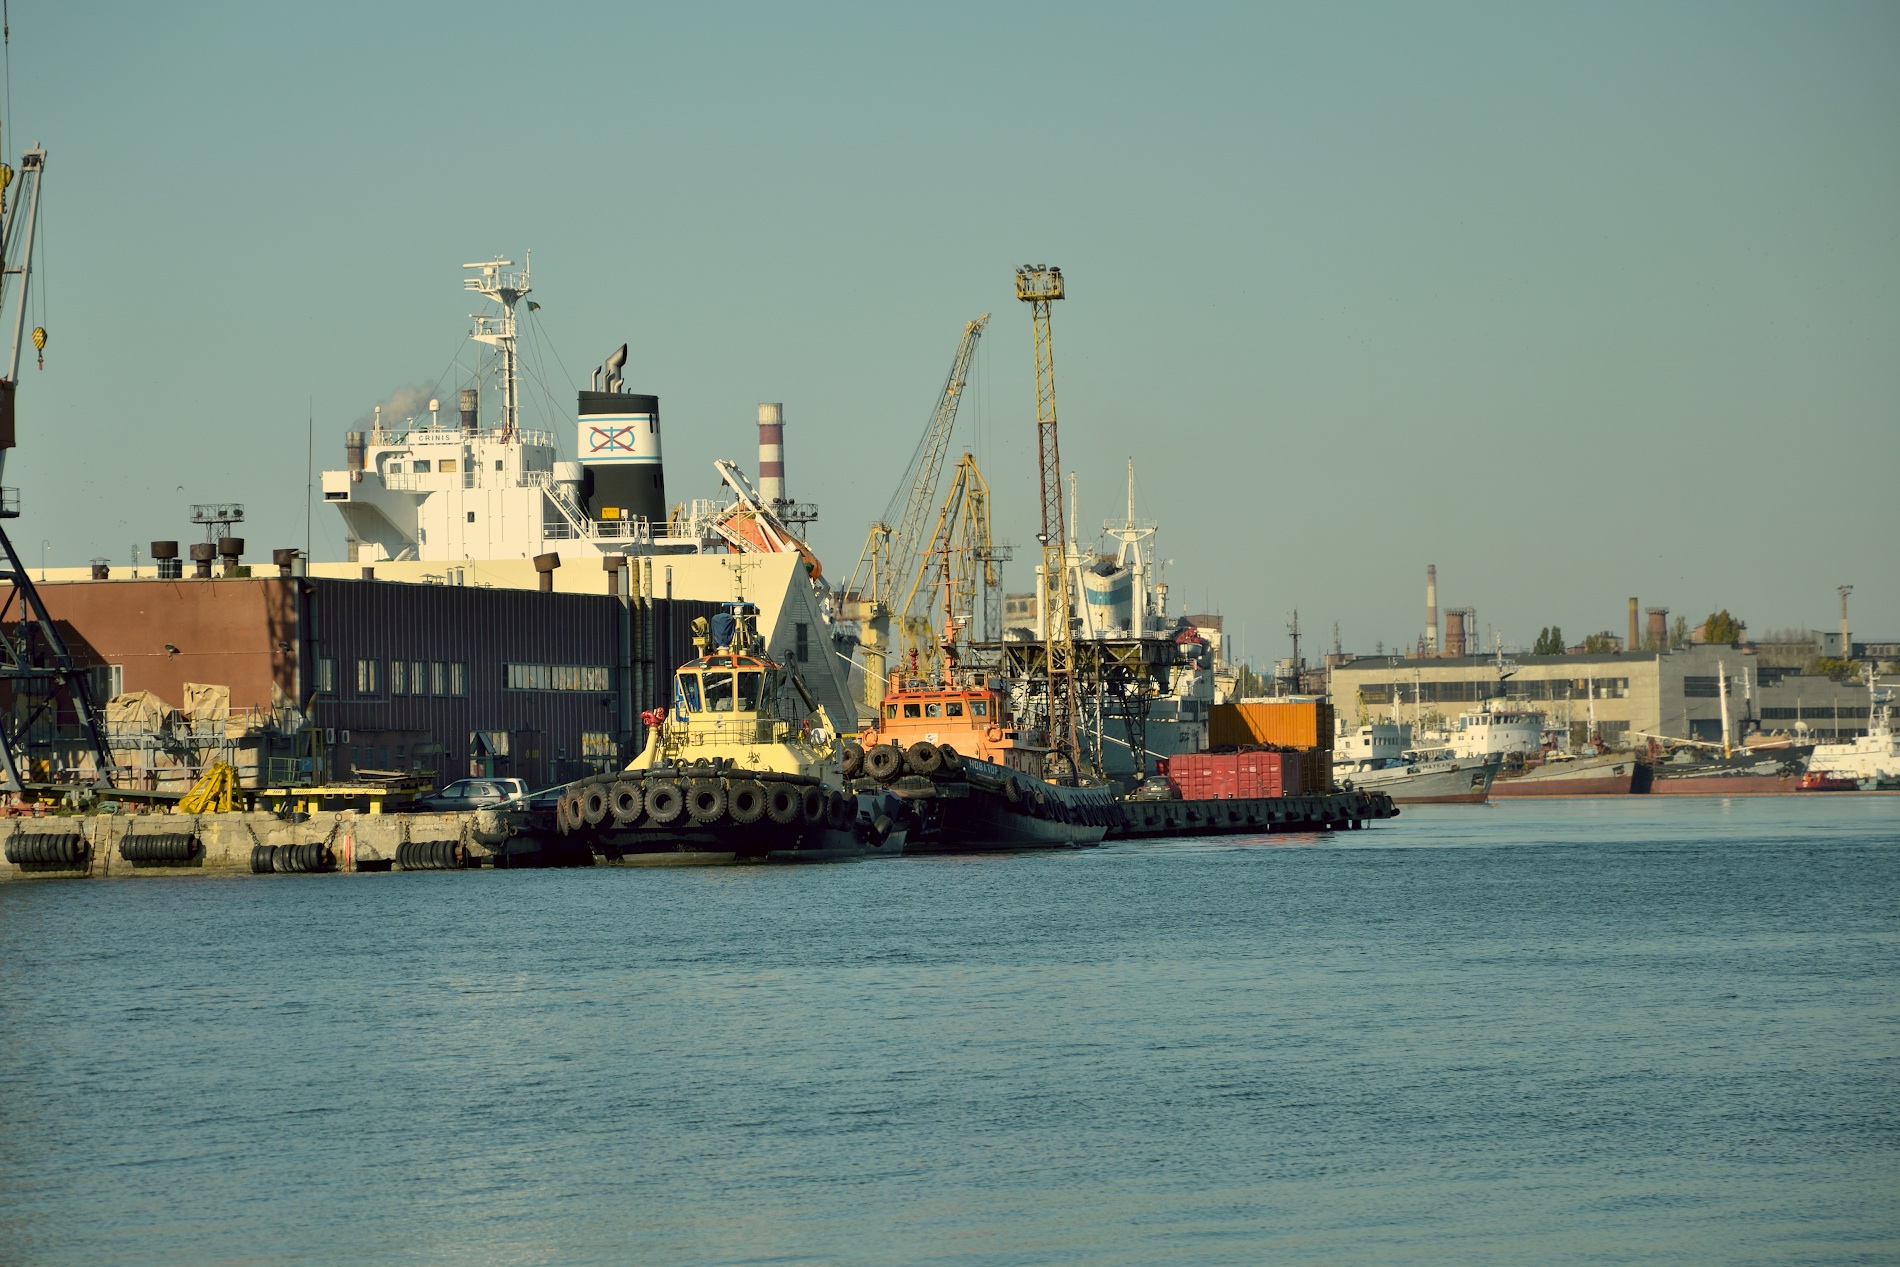
sea, coast, ocean, ship, transport, vehicle, harbor, port, waterway, infrastructure, channel, tugboat, watercraft, freight transport, tank ship, bulk carrier, offshore drilling